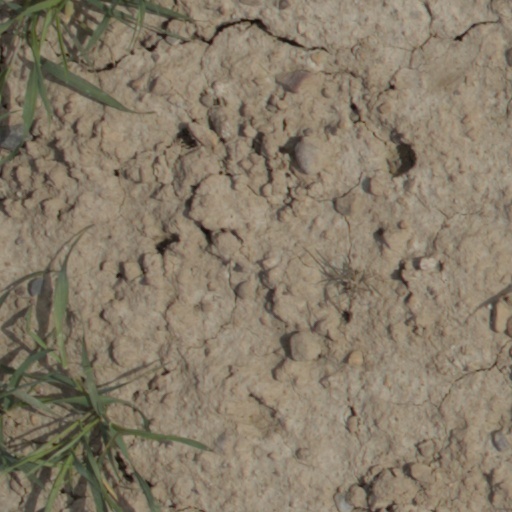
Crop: wheat